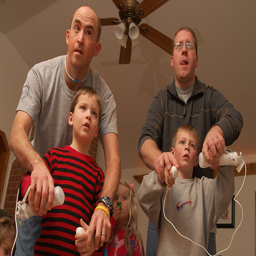
Children with the help of theirir fathers playing video games
Two adults are playing video games with their sons.
Two men helping two boys use remote controllers.
Two men are helping two boys play video games.
Two adults helping two kids play on a Wii.